Val Page

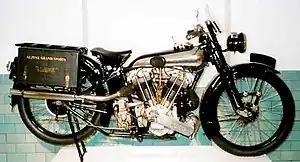
Brough Superior SS 100

Val Page served his apprenticeship as a motorcycle engineer and designer with JAP. Page designed the engines used in the Brough Superior SS80 and SS100 luxury motorcycles, and developed the racing motorcycles which made riders such as Bert le Vack famous.